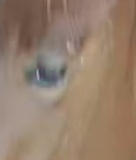
Face region: eyes (orbital_tightening_and_eye_area)
Pain indicator: moderately_present